Enric Sagnier

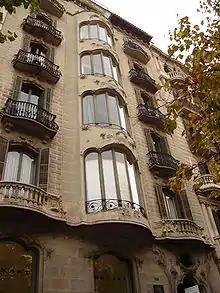
Casa Fargas, Rambla de Catalunya, 47, Barcelona (1902-4)

At the turn of the 20th century, Sagnier drew closer to the "Modernista" forms that were then becoming the fashion, particularly in the use of the applied arts, the proliferation of sculpture and ironwork; however, the use of decorative stained glass, wall tiles and scratchwork, so characteristic of "Modernisme", are much less evident in Sagnier's work of this period.